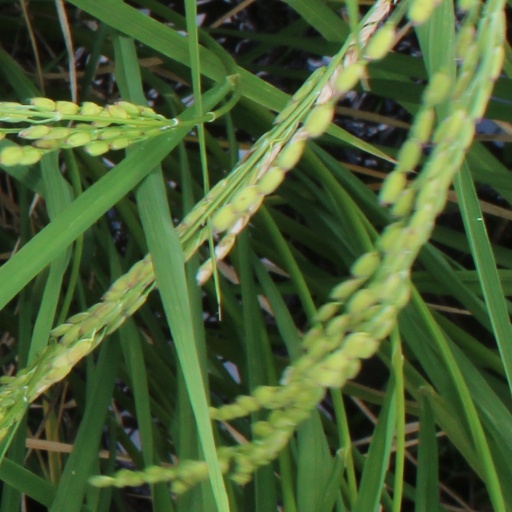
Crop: rice